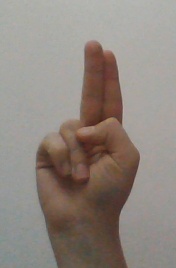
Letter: taa